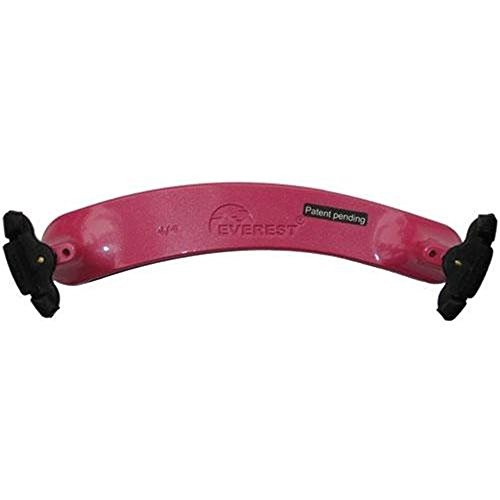
Everest Collapsible Spring Coll. 4/4-3/4 Hot Pink
Everest Collapsible Spring Collection Shoulder Res
Brand: Wittner
Category: Arts & Entertainment > Hobbies & Creative Arts > Musical Instrument & Orchestra Accessories > String Instrument Accessories > Orchestral String Instrument Accessories > Orchestral String Instrument Fittings & Parts